Willem Hendrik de Greve

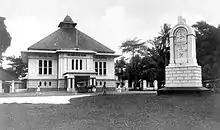
To the right is de Greve Monument in Padang, 1931.

De Greve's research in 1867 in the Padang Highlands had a major impact in the Dutch East Indies government and to the economic development in West Sumatra at the time. The discovery of coal led to booming mining industry in Sawahlunto, forcing the construction caused infrastructures and facilities in Sawahlunto, e.g. roads, buildings, ports, etc. The 100 kilometers Padang-Sawahlunto railway line was built in 1887 and completed in 1894. The line would link Sawahlunto with the port of Emmahaven (now the Port of Teluk Bayur) in Padang, which was constructed in 1892 for the transport of the coal.